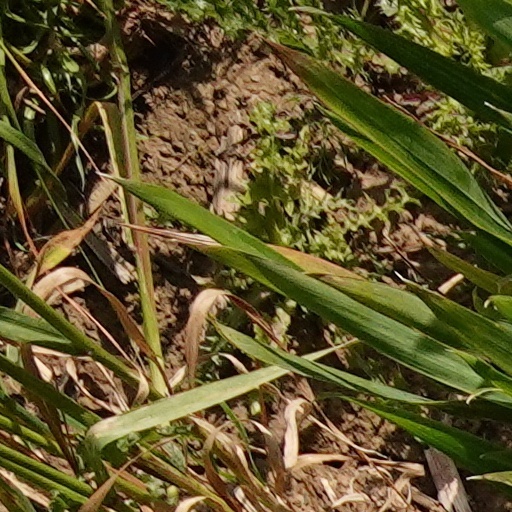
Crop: wheat